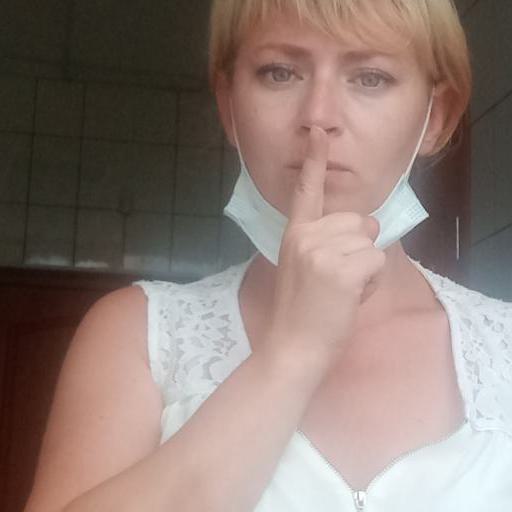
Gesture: mute